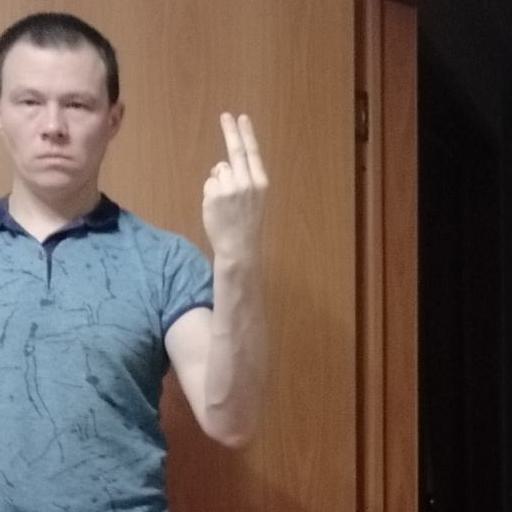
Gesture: two_up_inverted